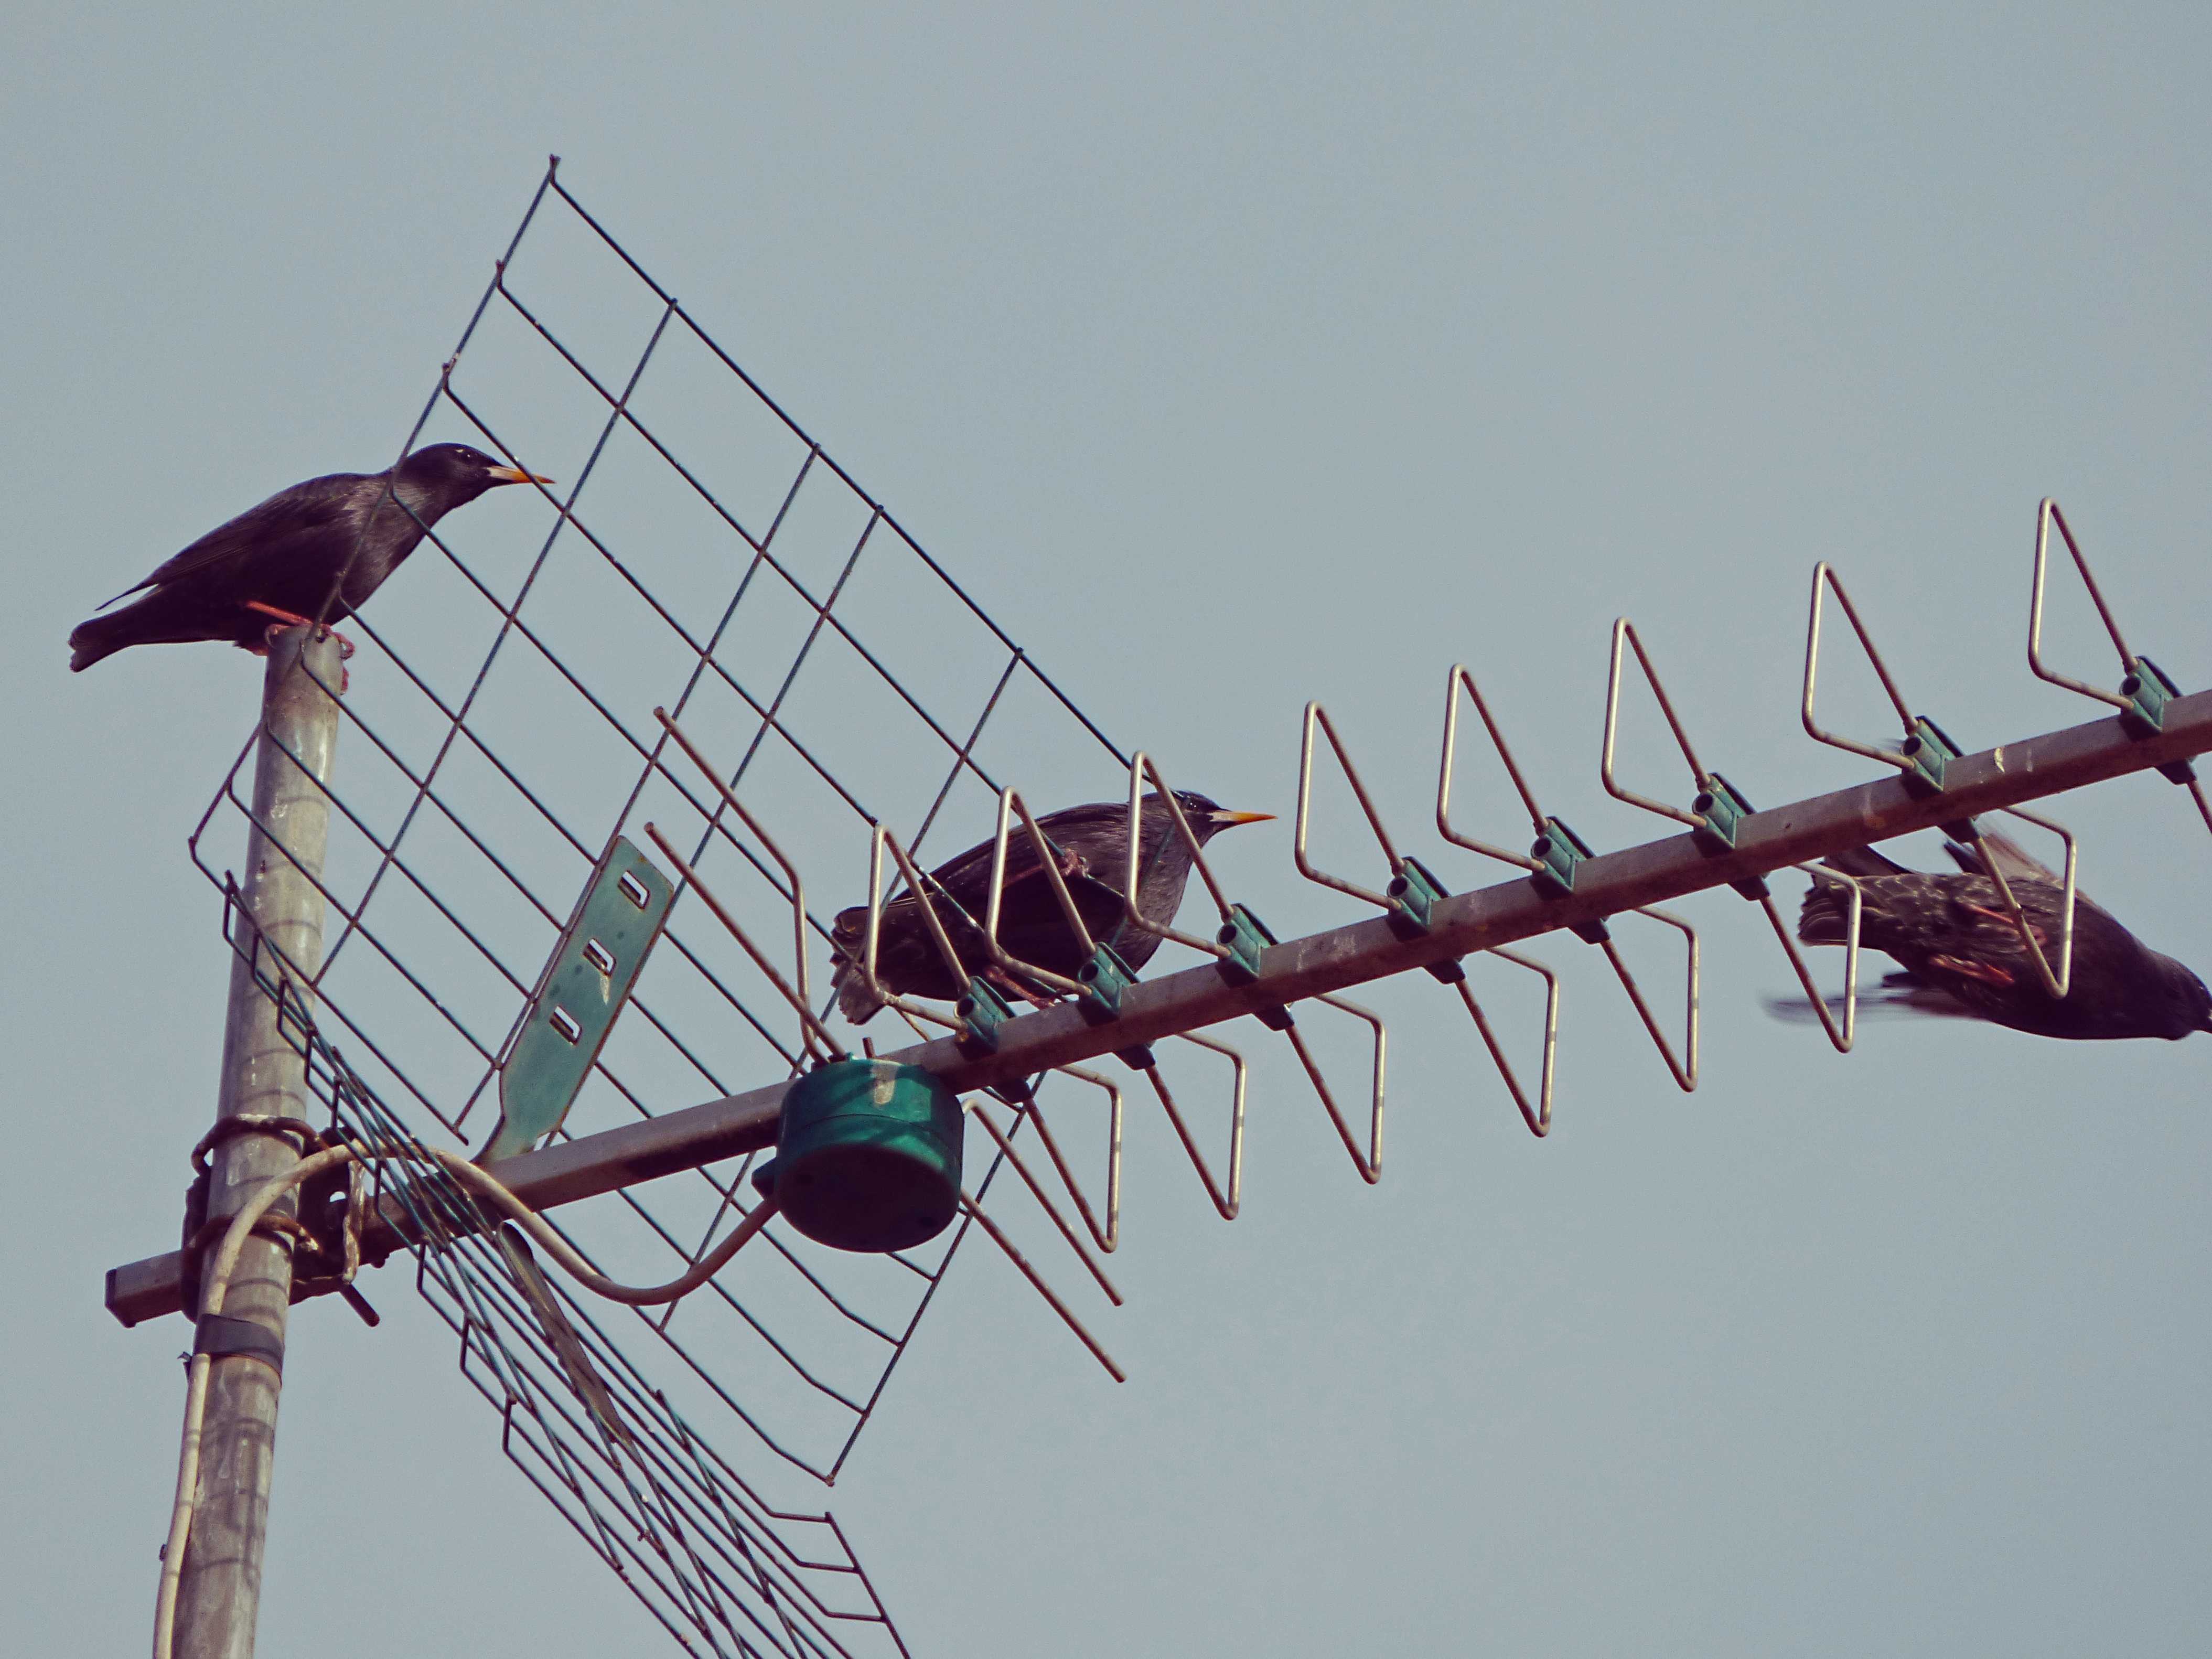
antenna, birds, fly, starlings